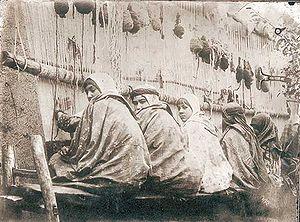
Le tapis persan est un élément essentiel et une des manifestations les plus distinguées de la culture et de l'art persans, dont les origines remontent à l'âge du bronze.